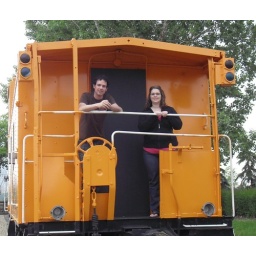
Check the classic train car in Strathcona Centre.